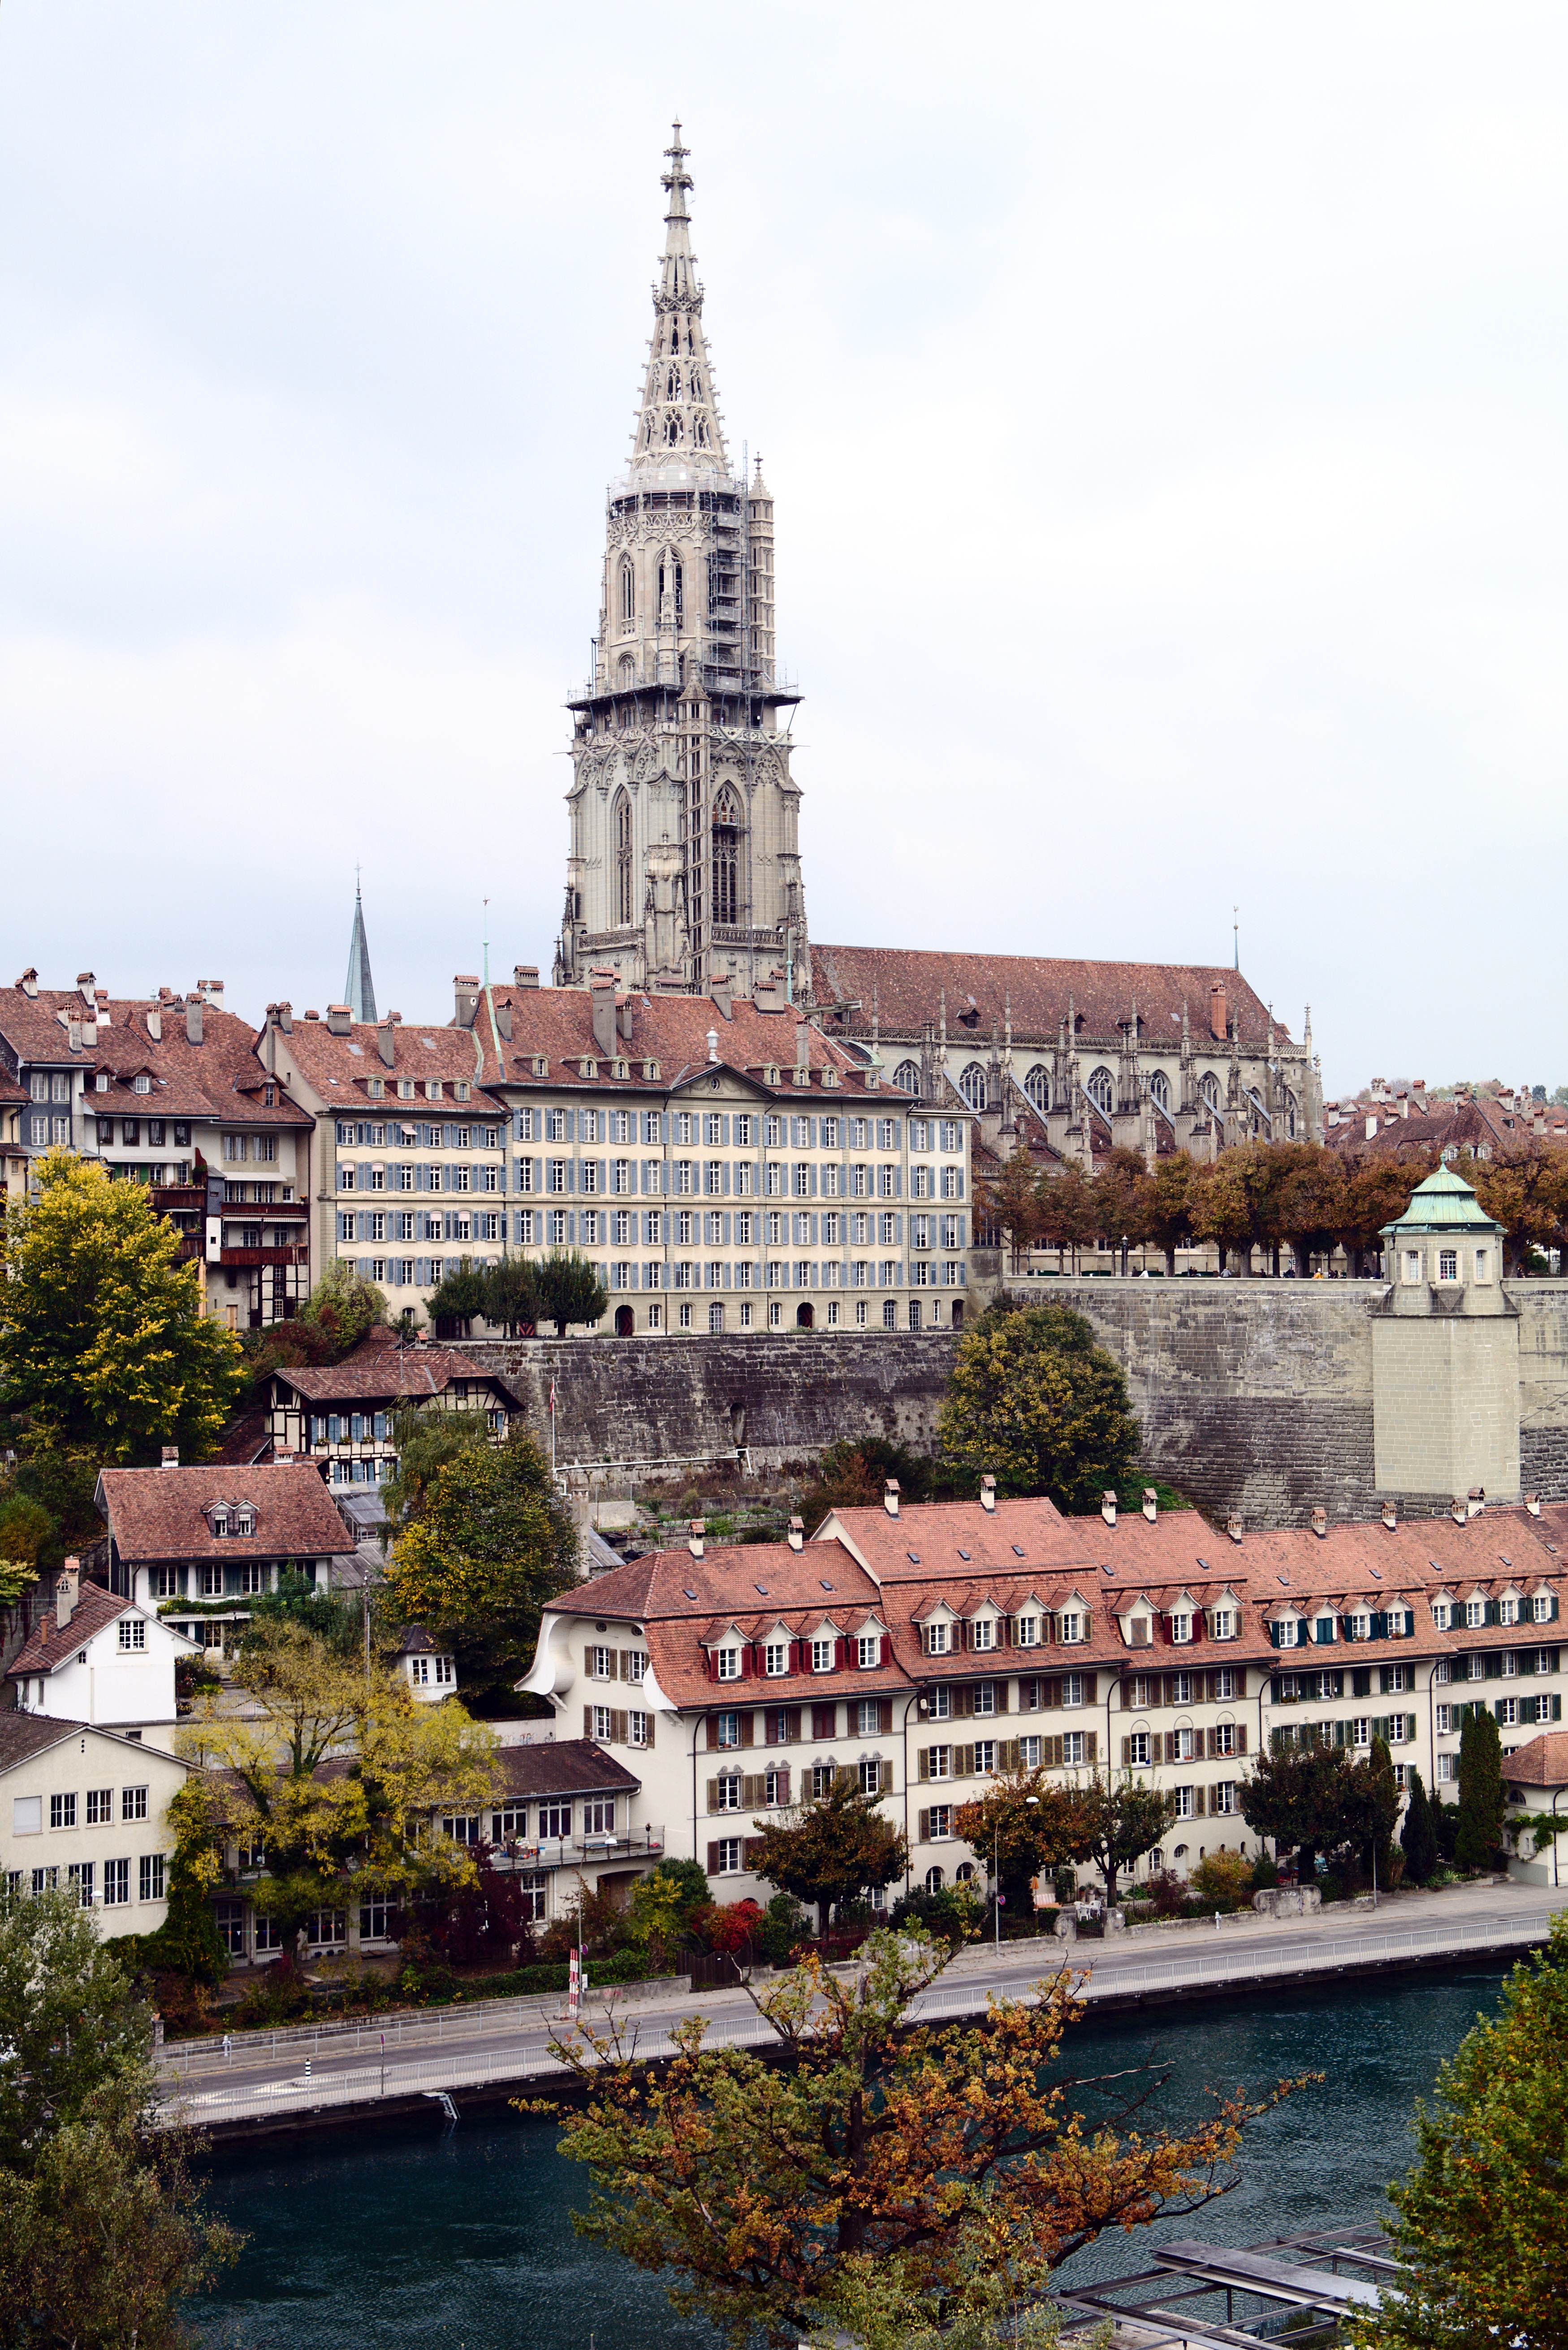
skyline, town, palace, city, river, cityscape, panorama, tower, landmark, church, cathedral, tourism, place of worship, bern, old town, capital, steeple, switzerland, historically, middle ages, tours, unesco world heritage, munster, historic site, city of berne, human settlement